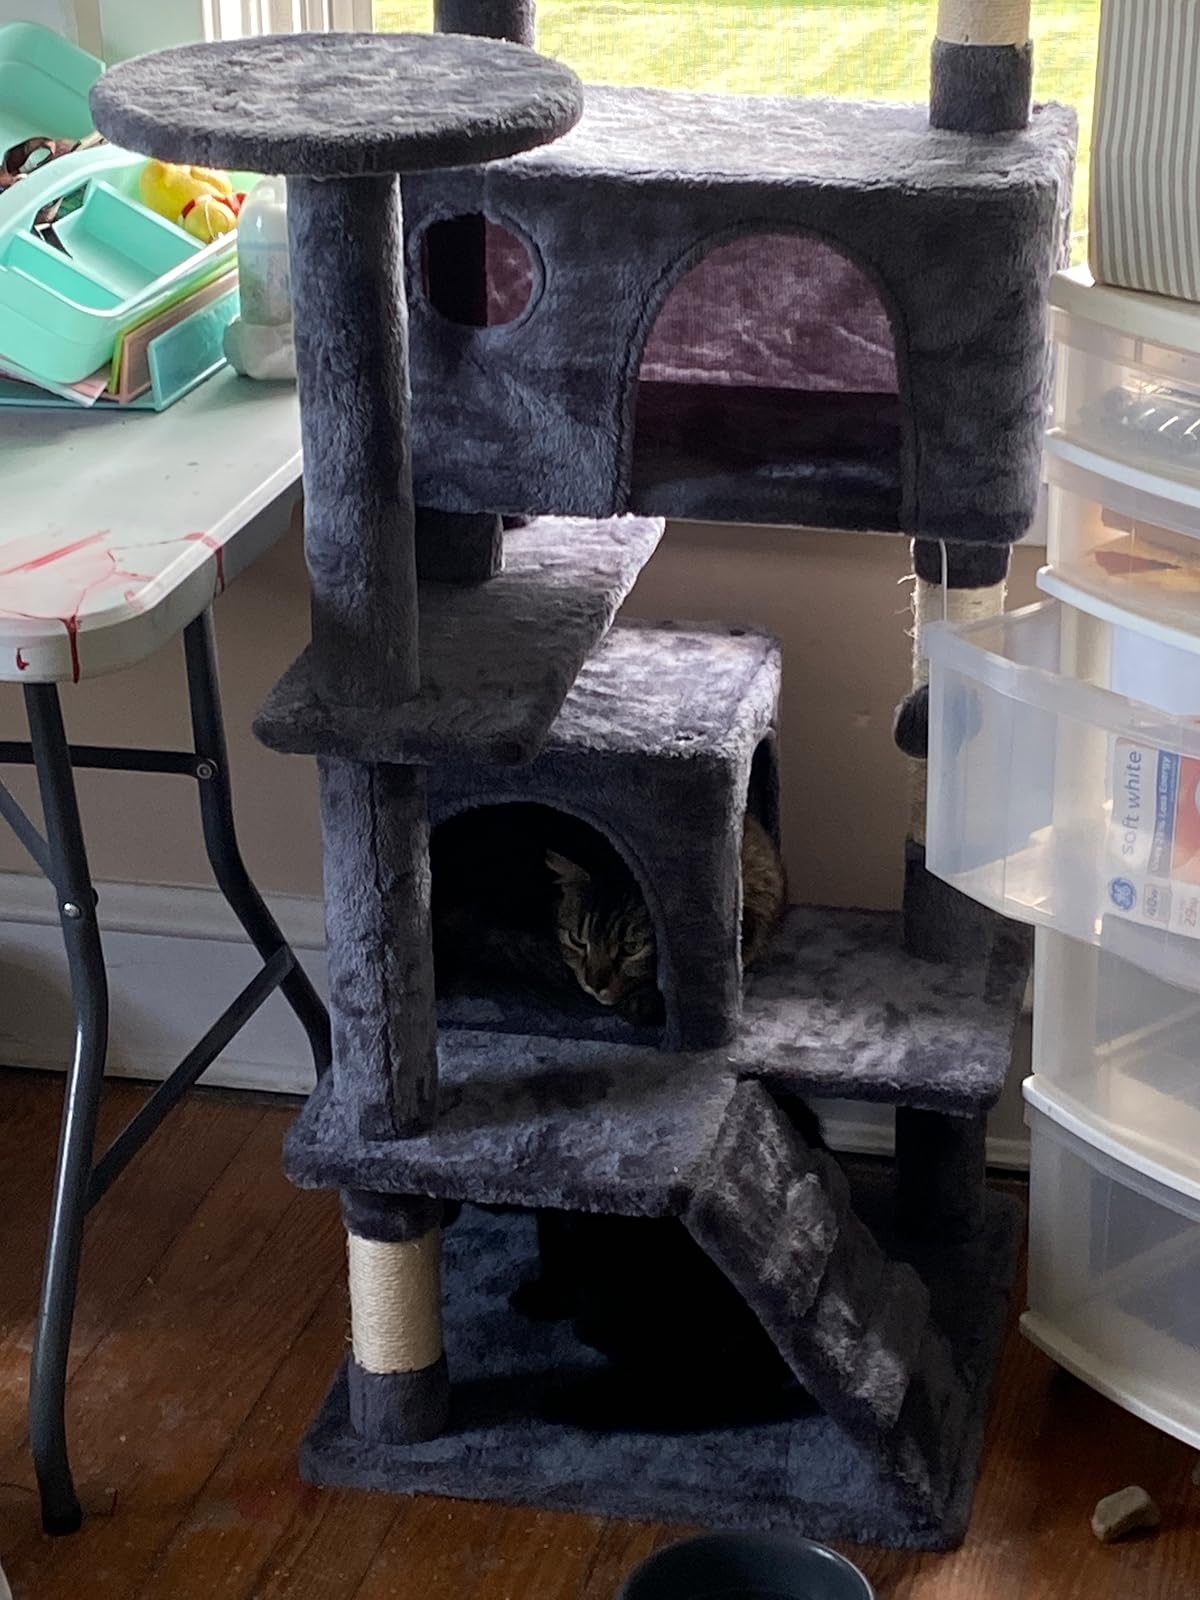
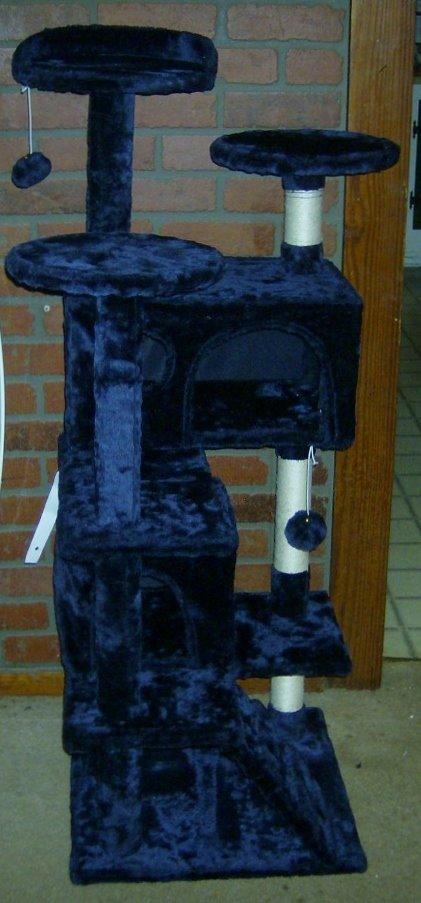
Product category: items_cat tree
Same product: no